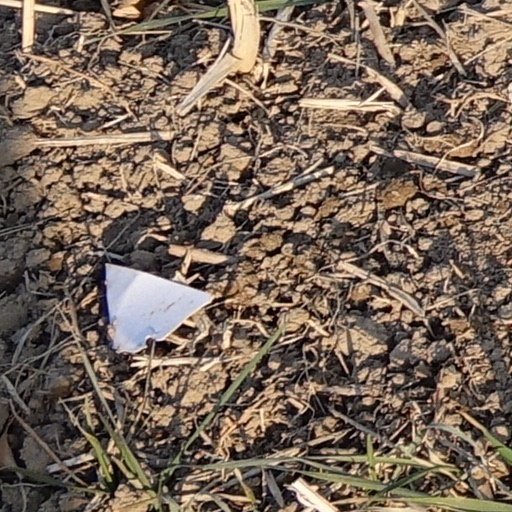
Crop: wheat